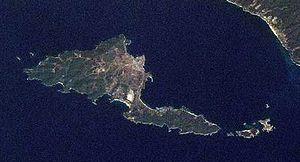
Ammoulianí ou Amoliani est une île de Grèce située en Macédoine. Elle est la seule du district régional de Chalcidique à être habitée toute l'année. Elle est située dans le golfe Singitique et a une superficie de 4,5 km² pour une population de 547 habitants en 2011.